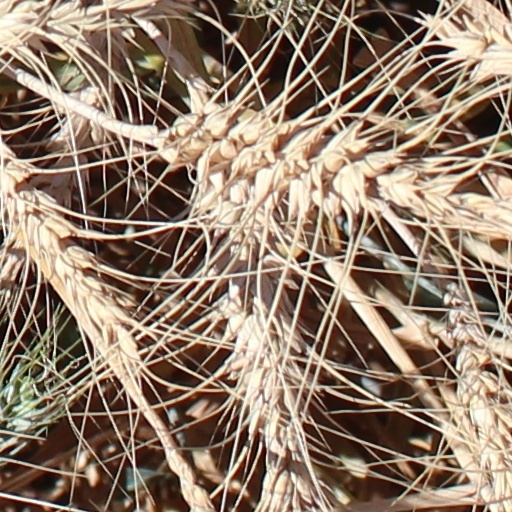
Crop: wheat